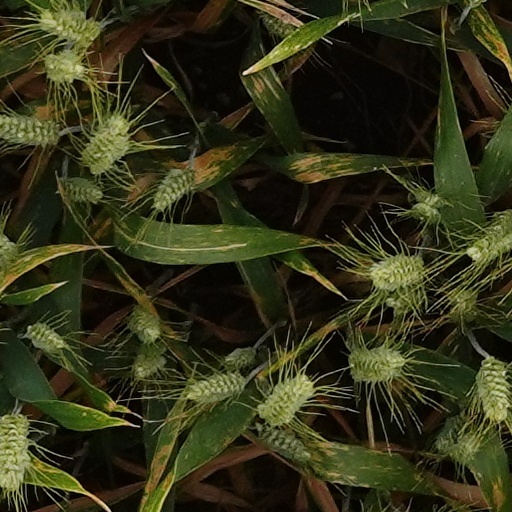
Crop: wheat